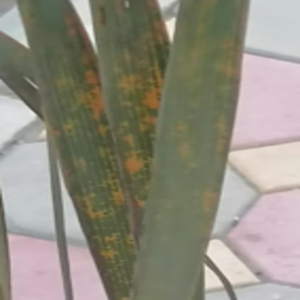
Label: Leaf Spots